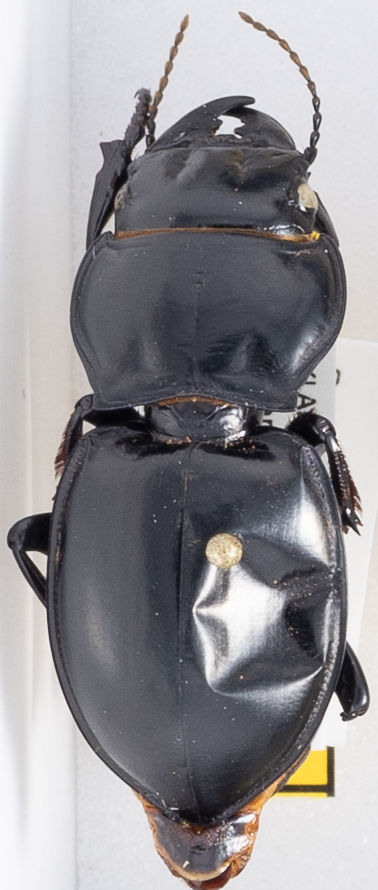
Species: Pasimachus californicus
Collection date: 2015-08-18
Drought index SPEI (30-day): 0.24
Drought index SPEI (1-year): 0.9
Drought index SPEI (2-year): -0.71